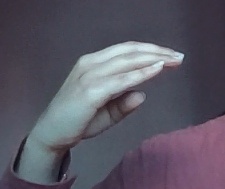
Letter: jeem